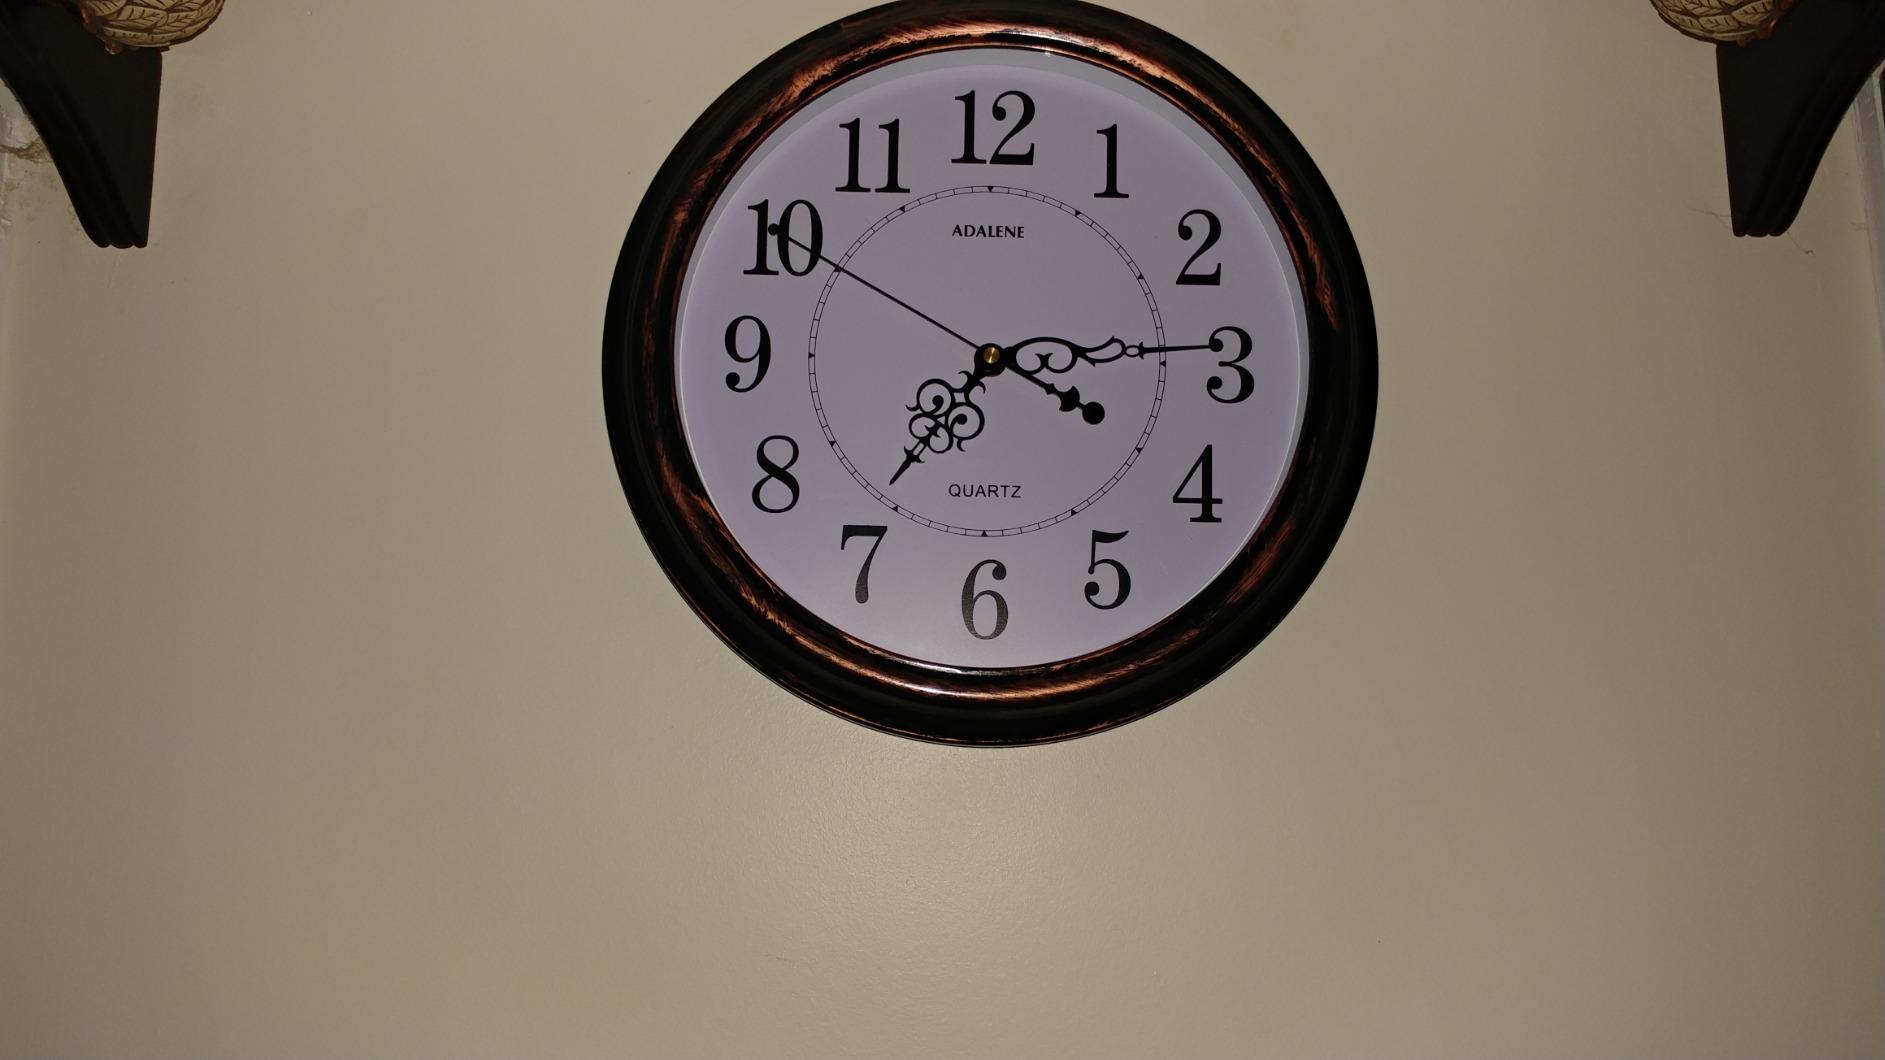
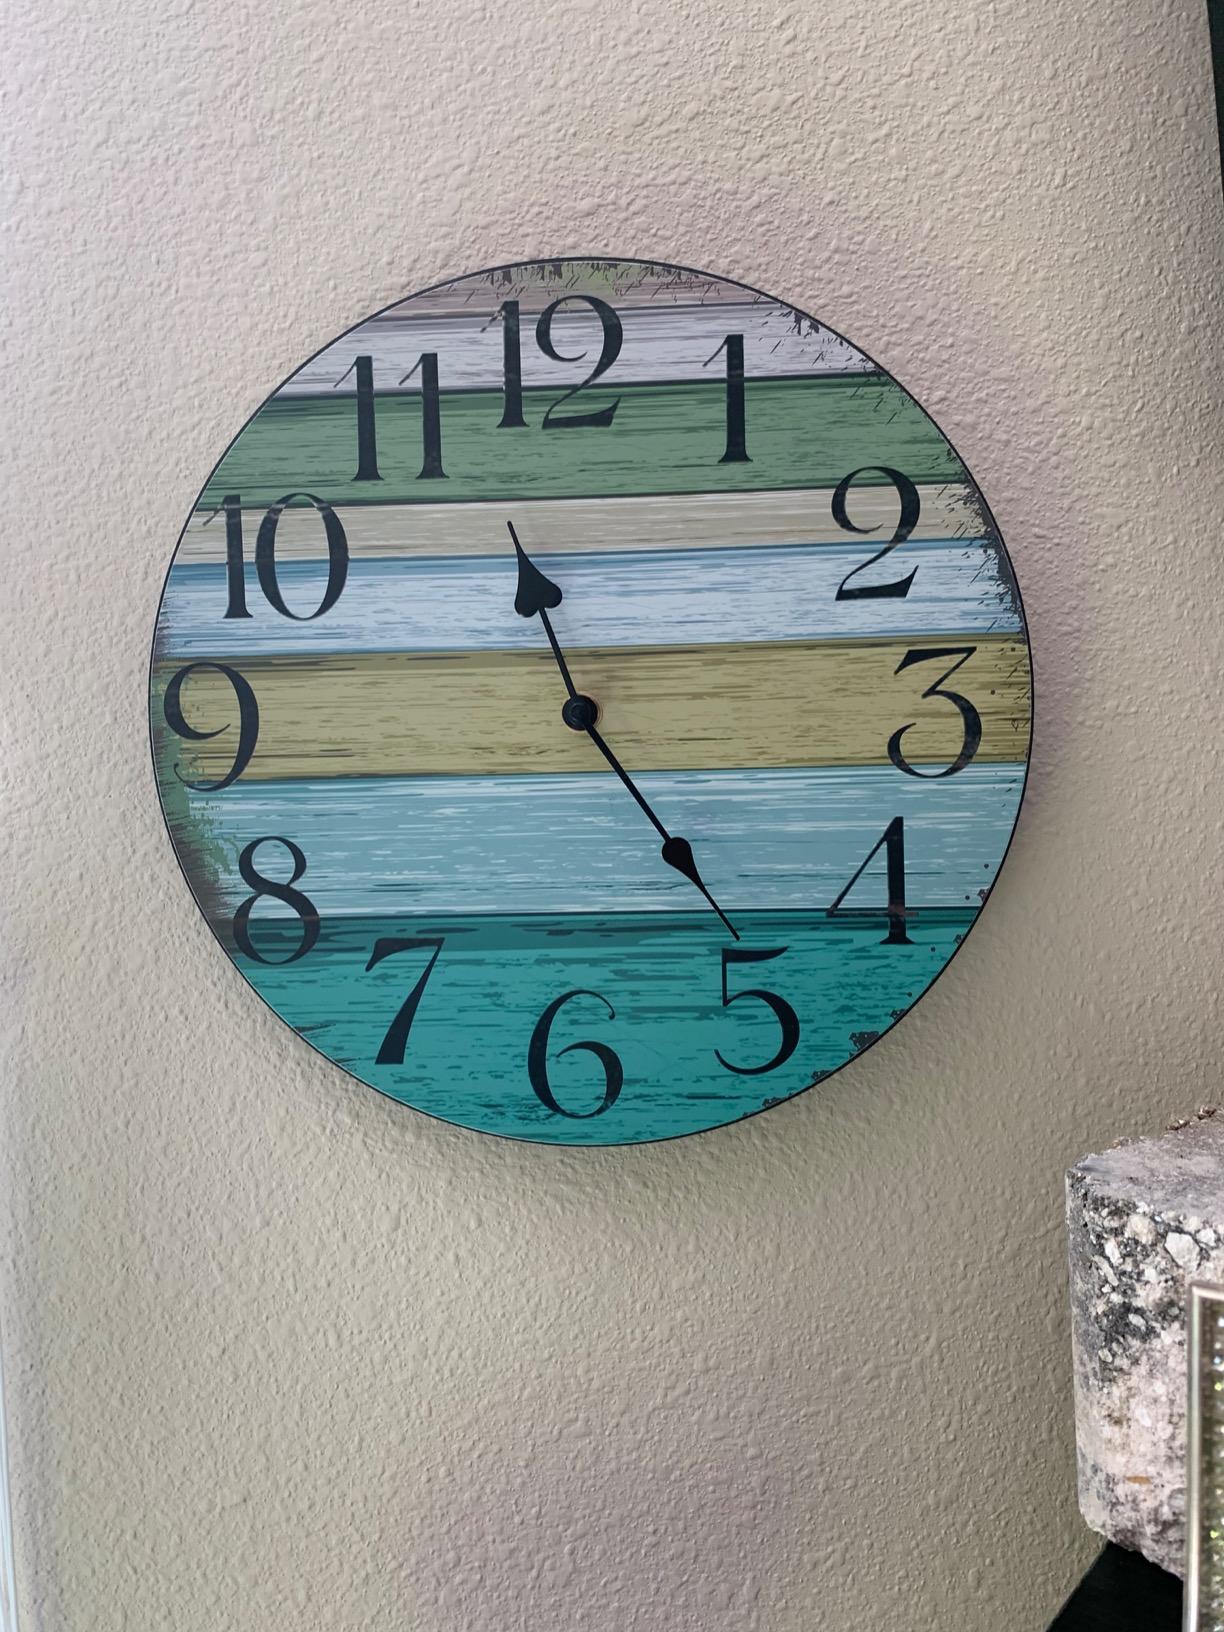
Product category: clock
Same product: no